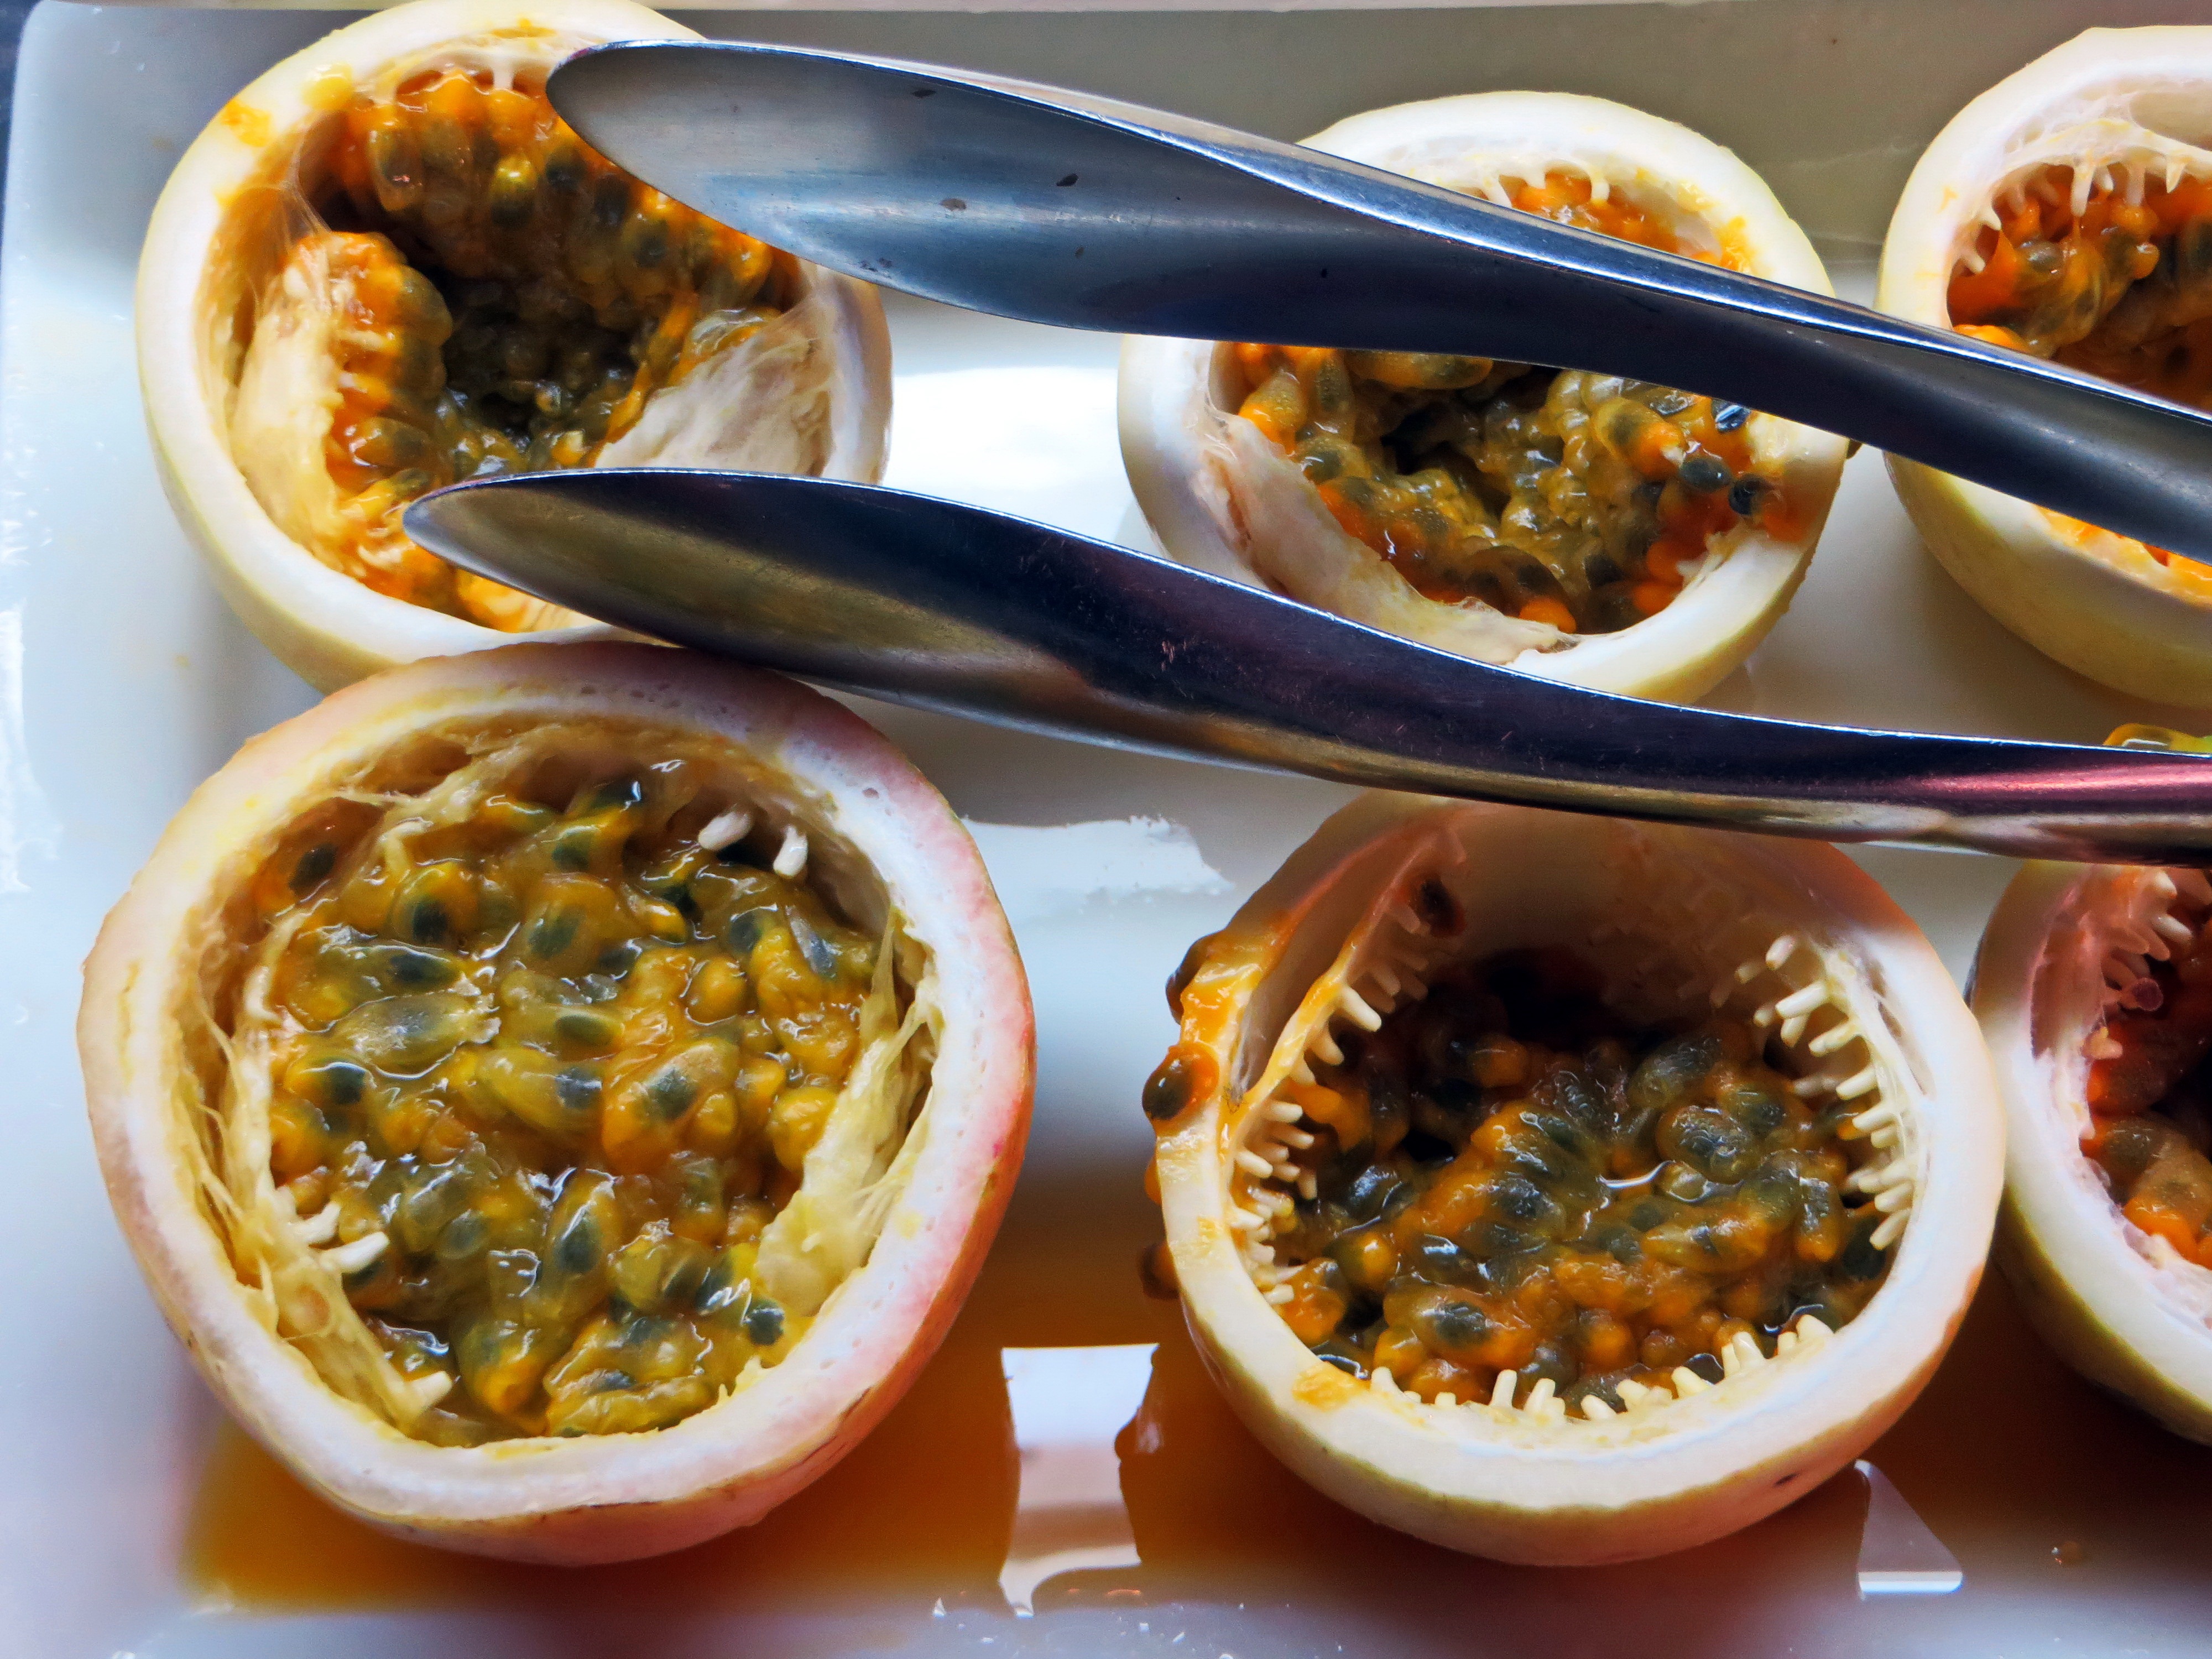
fruit, dish, meal, food, produce, vegetable, cuisine, passion fruit, escargot, exotic fruits